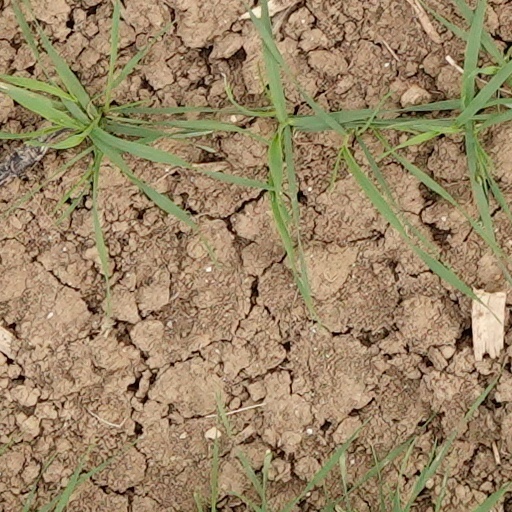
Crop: wheat